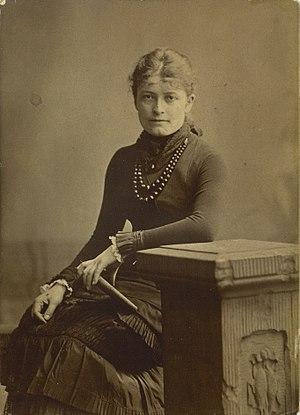
Georg Emil Hansen était un photographe danois de la seconde moitié du XIXᵉ siècle. Il eut son propre studio de photographie et devint un photographe de la famille royale danoise.
Bertha Wegmann née le 16 décembre 1846 à Soglio, Suisse; morte le 22 février 1926 est une peintre portraitiste danoise.